Madras Presidency

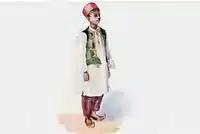
image of a standing boy in a religious costume

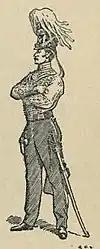
painting of a soldier

In 1901, the population breakdown was: Hindus (37,026,471), Muslims (2,732,931), and Christians (1,934,480). By the time of India's independence in 1947, Madras had an estimated population of 49,799,822 Hindus, 3,896,452 Muslims and 2,047,478 Christians